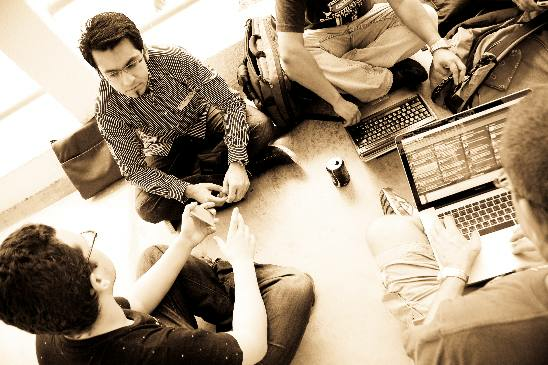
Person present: Yes